Peneda-Gerês National Park

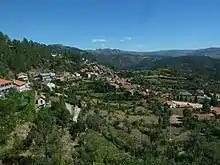
One of the settlements of Gerês

In 2011 a new management plan was published for Peneda-Gerês NP defining 5 levels of protection: total protection area, partial protection areas (levels I and II) and complementary protection areas (levels I and II). This management plan was based on a combination of biodiversity conservation and wilderness protection approaches. The plan was based on an up-to-date synthesis of all information and literature available about the protected area.